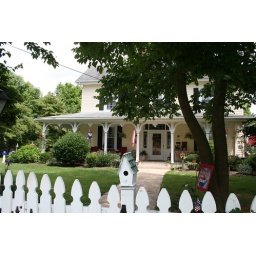
love this pretty old charmer by the covered bridge in Elizabethton, TN. It's part of Elizabethton's walking tour.